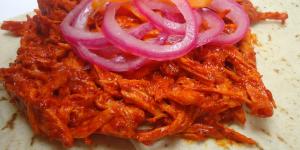
pollo pibil yucateco